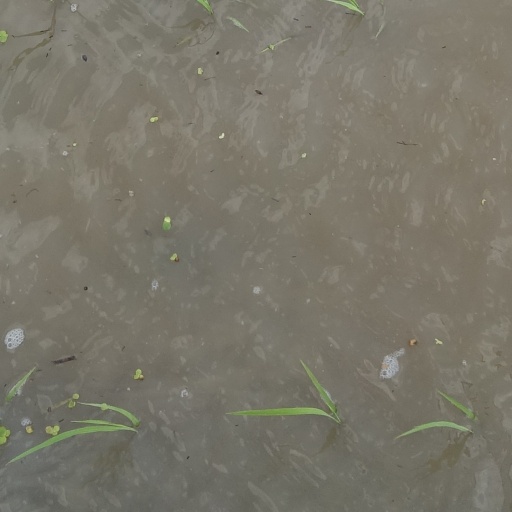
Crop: rice